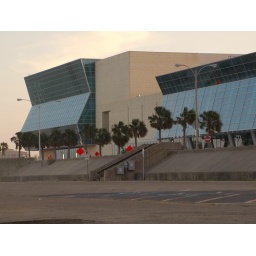
Actually, I just shot this for the extra Detour Ahead signs in the windows